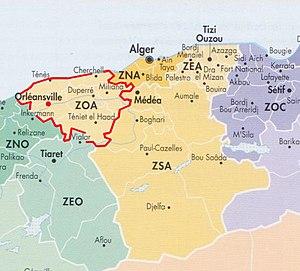
Carte de l’organisation territoriale datant de la fin 1958, qui reste valable jusqu’au cessez-le-feu.
Chlef, anciennement Castellum Tingitanum à l'époque romaine, puis El Esnam et rebaptisée Orléansville à l'époque française, est une commune algérienne située dans le nord de l'Algérie, dans la wilaya de Chlef dont elle est le chef-lieu, Chlef est à mi-chemin entre Alger, la capitale, et Oran, deuxième ville d'Algérie.